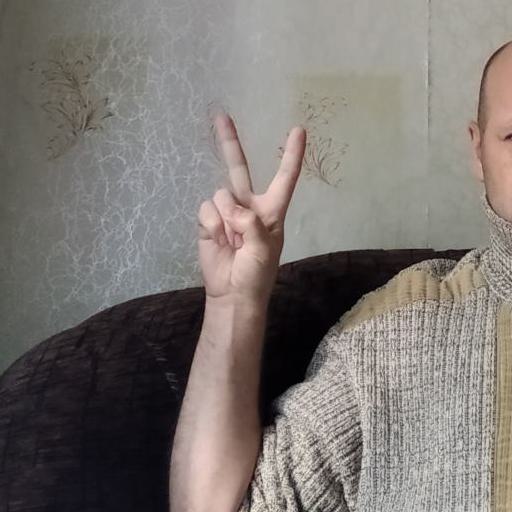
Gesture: peace